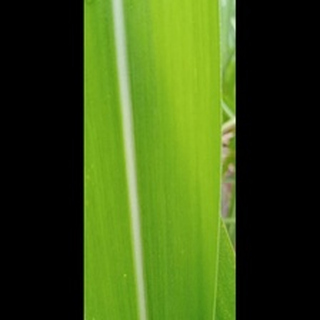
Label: healthy_sugarcane